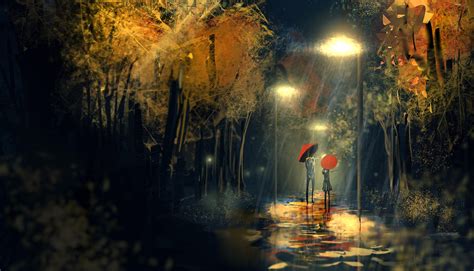
Weather: rain or strom